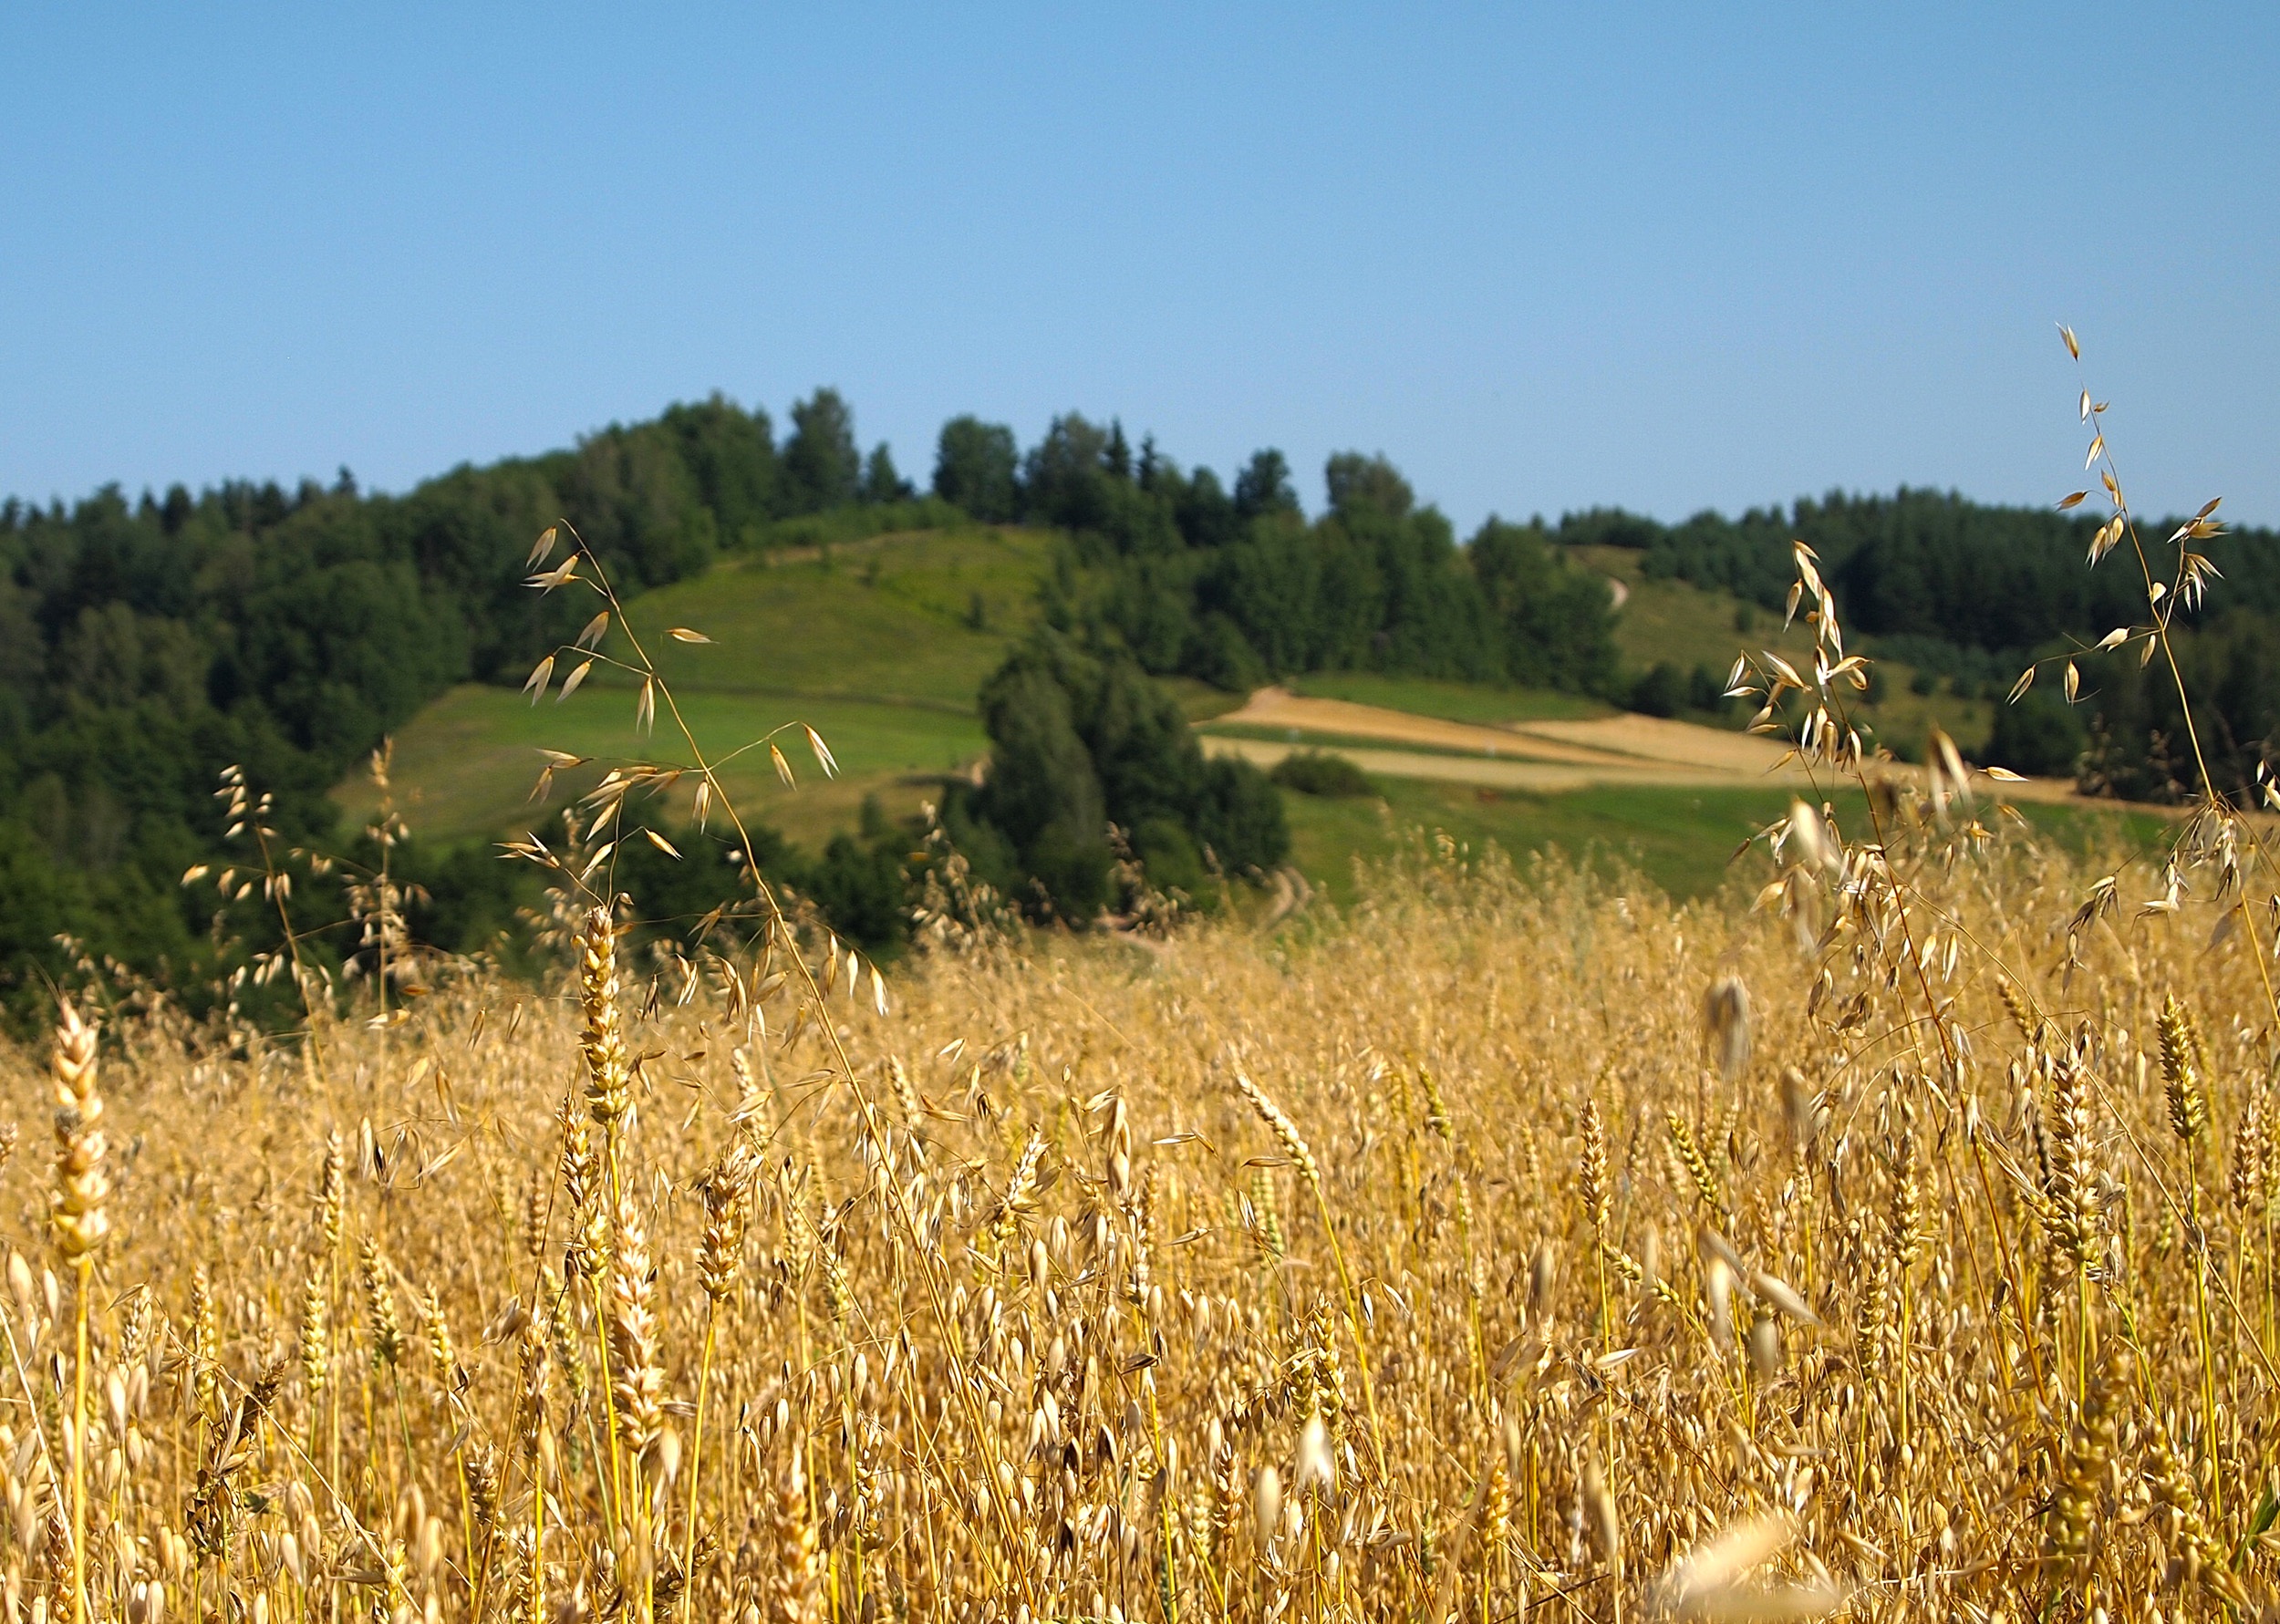
landscape, tree, nature, grass, marsh, sky, field, meadow, prairie, summer, crop, pasture, corn, agriculture, savanna, plain, mountains, grassland, poland, habitat, masuria, ecosystem, steppe, rural area, natural environment, grass family, smolniki